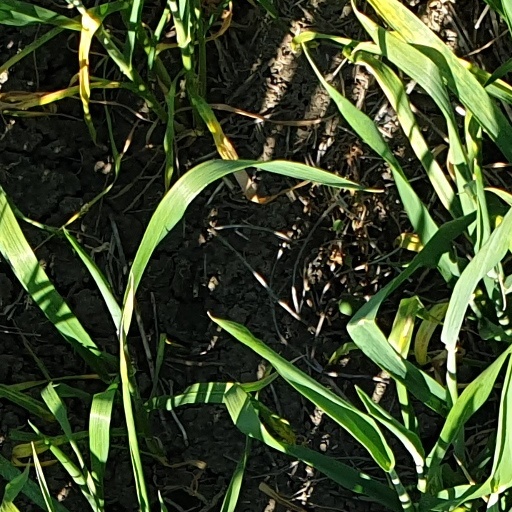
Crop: wheat